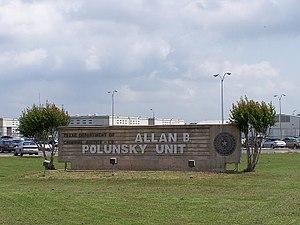
L'Allan B. Polunsky Unit est une prison américaine située West Livingston, dans le Comté de Polk, Texas, à l'ouest de Livingston, géré par le Texas Department of Criminal Justice. En 1993, le Polunsky Unit est ouvert.
Henry Watkins « Hank » Skinner est un Américain condamné à mort au Texas. Jugé coupable d'avoir assassiné son amie, Twila Busby, et poignardé à mort ses deux fils, Randy Busby et Scooters Caler, Skinner a été condamné à mort. Le meurtre a eu lieu le 31 décembre 1993 au 801 East Campbell Avenue de Pampa. Skinner, alors âgé de 31 ans, avait consommé de l'alcool et de la codéine, à laquelle il était sévèrement allergique, et était finalement tombé dans une stupeur comateuse. Un ami, Howard Mitchell, était venu chercher Skinner et Twila Busby pour une réception de nouvel an, mais n'avait pas pu réveiller Skinner.